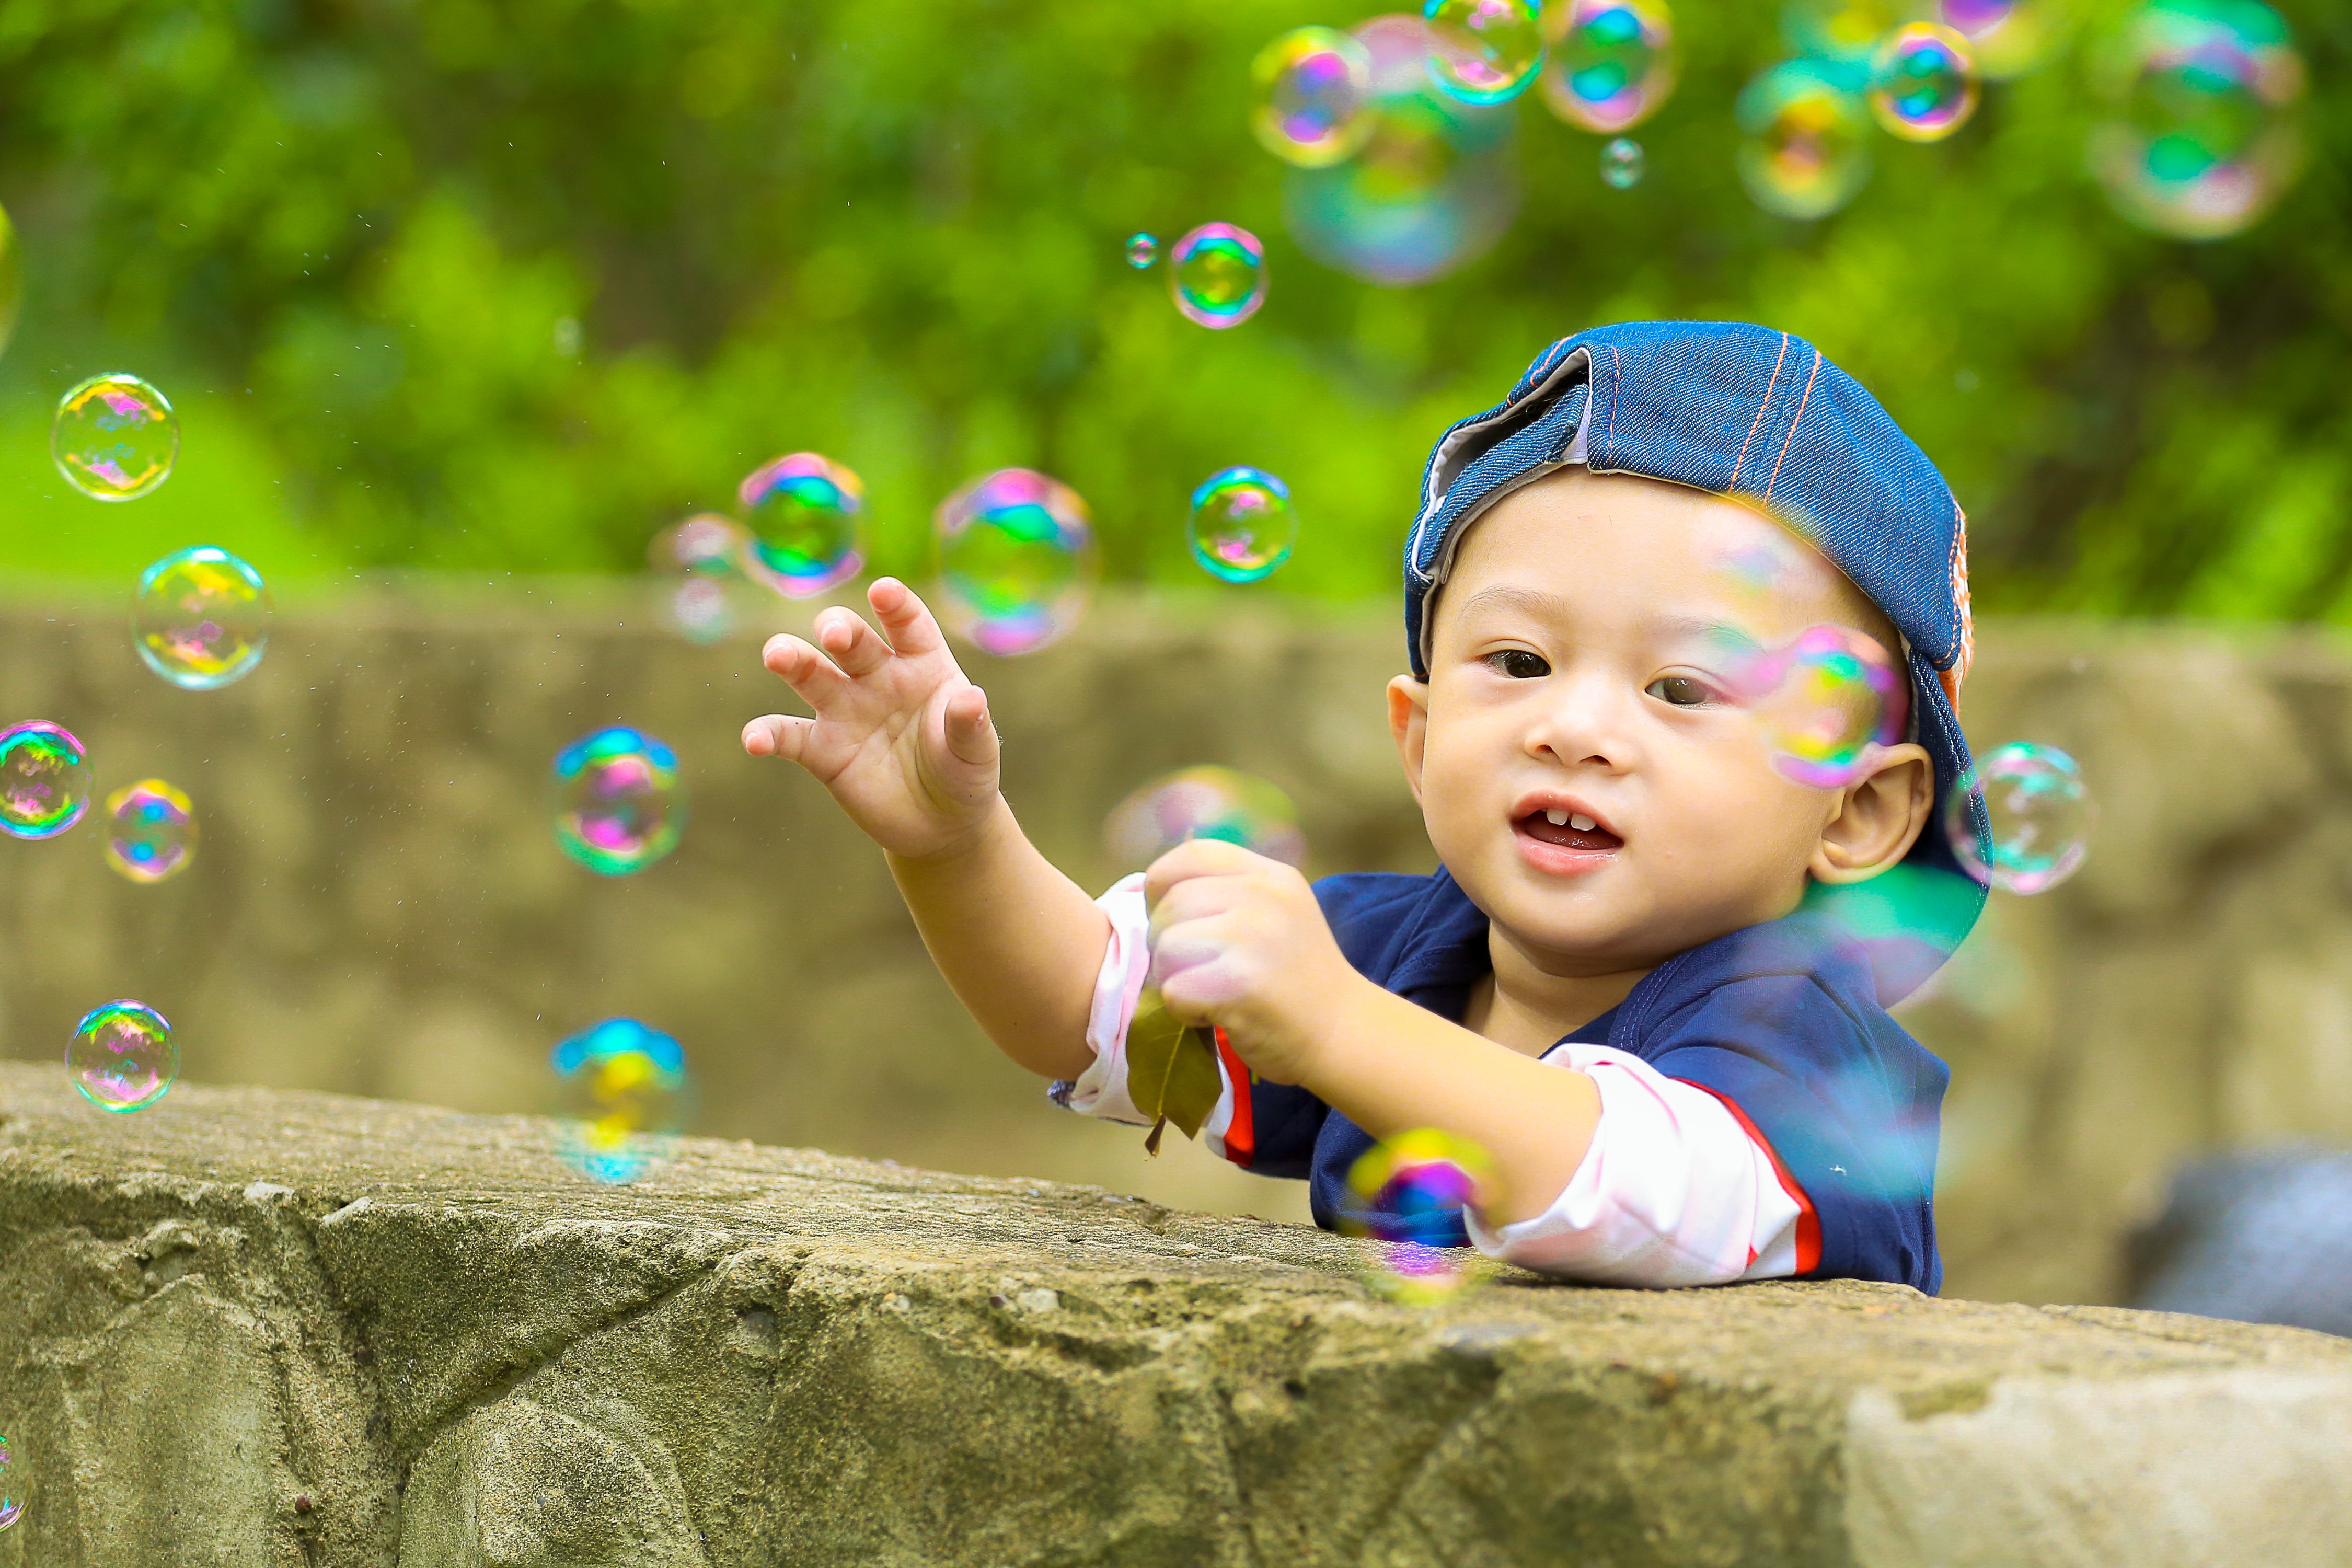
person, people, play, flower, kid, park, child, toddler, soap bubbles, ku shin, the park